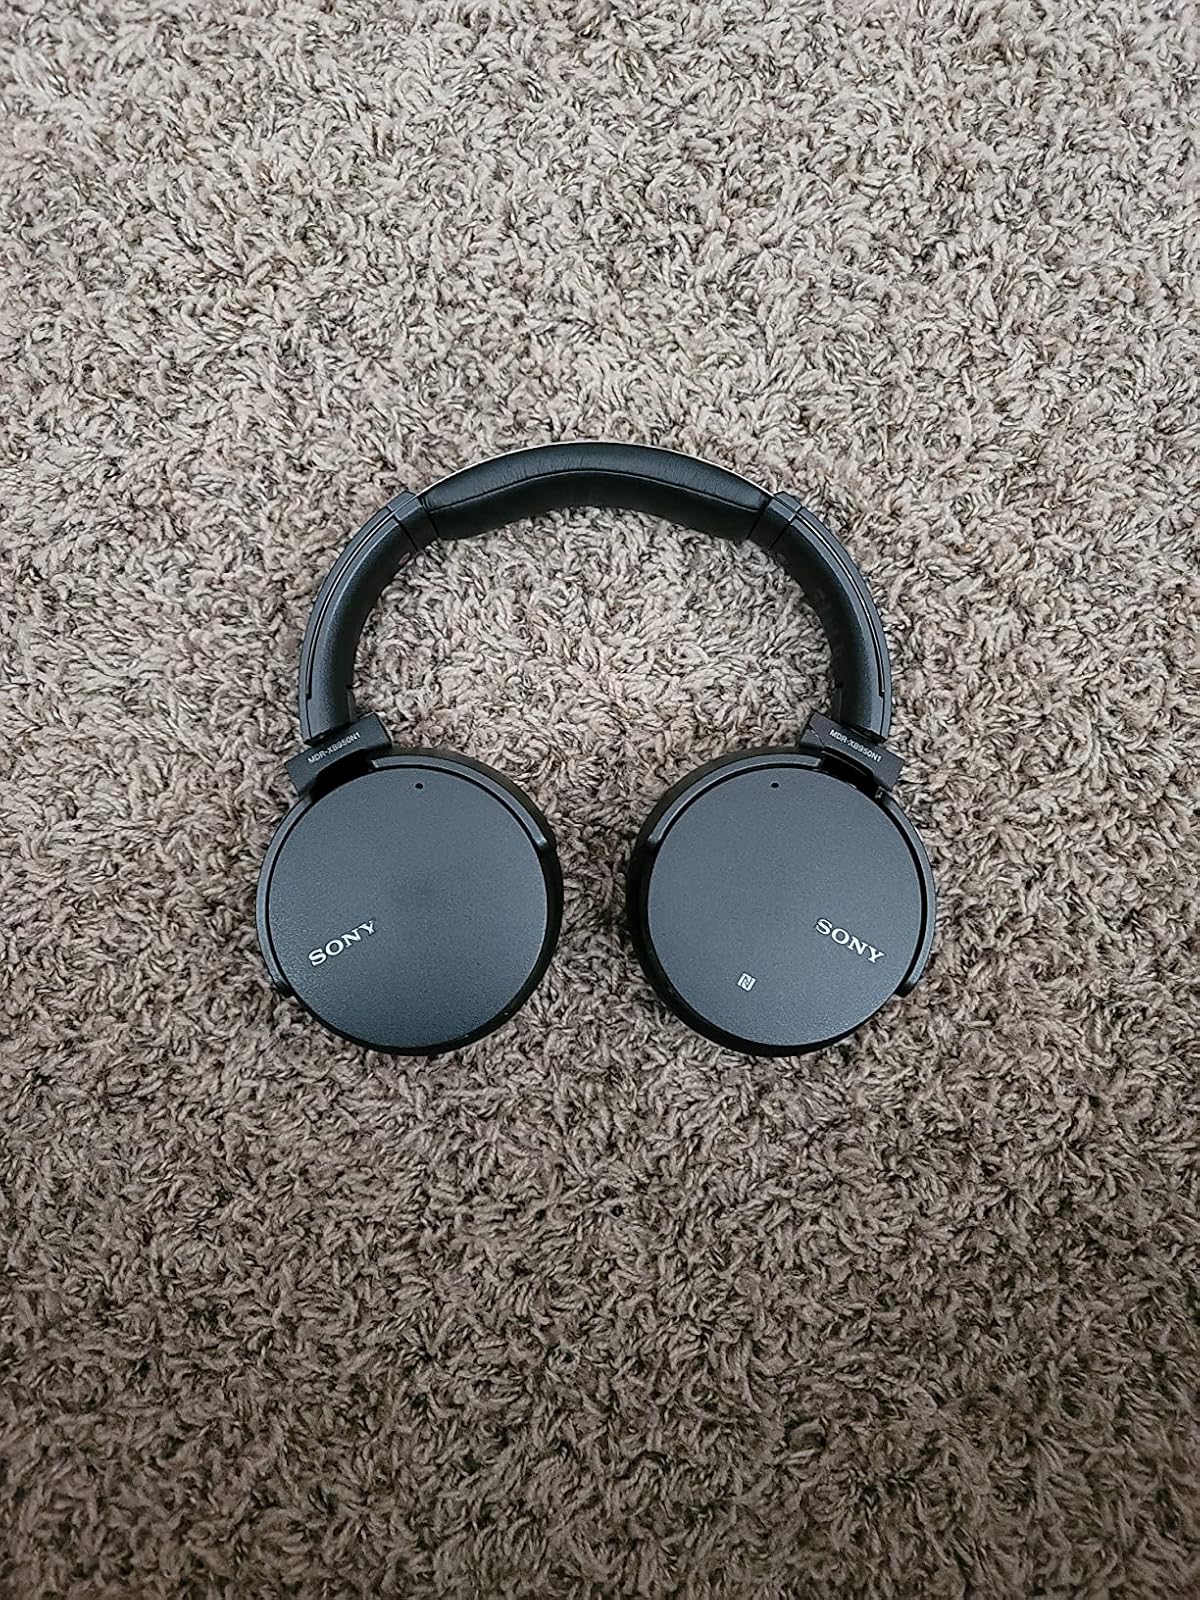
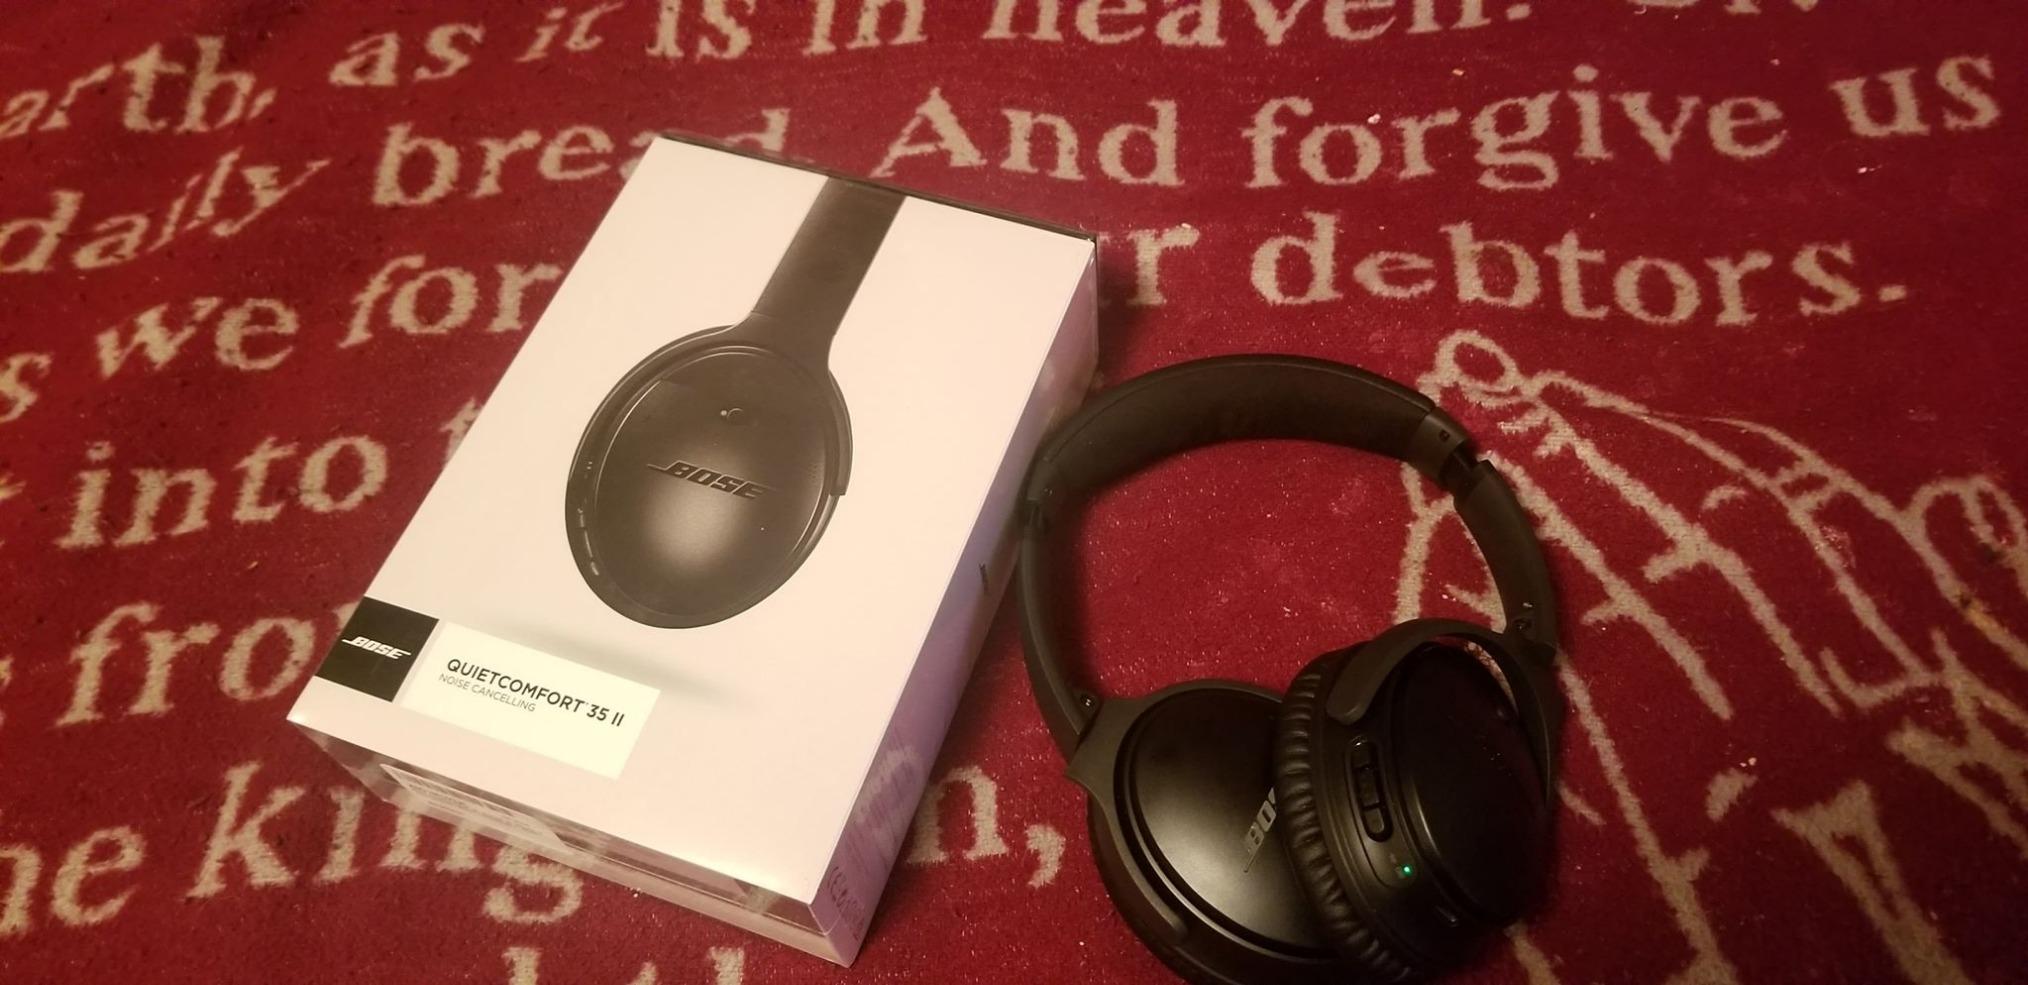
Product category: headphones
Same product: no